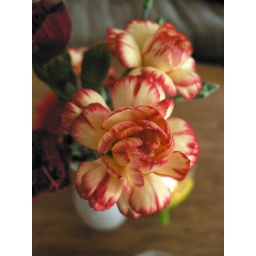
in red and yellow